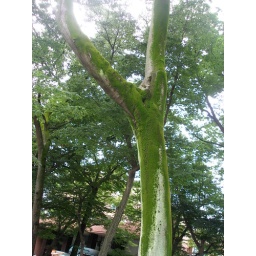
The trees on the main road of Fuchu are coated in moss.